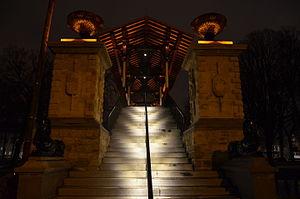
""Pont Napoléon"", qui enjambe une section canalisée de la rivière Moyenne-Deûle à Lille, près de la Citadelle Vauban de Lille. Photo prise quelques jours après la fin de la restauration 2014-2015) et de la pose d'un nouvel éclairage (janvier 2015). Cet éclairage est ""basse consommation"". Il est aussi conçu pour ne pas éblouir les personnes et ne contribuer aussi peu que possible à la pollution lumineuse
Une rampe d'appui est l'élément de sécurité, appelé garde-corps, que comporte, du côté du vide ou en son centre, un escalier et qui porte une main courante facilitant le déplacement. Elle est posée sur le limon ou fixée sur sa face externe par un col de cygne, ou encore directement sur les marches, notamment lorsque la rampe est au centre de l'escalier.